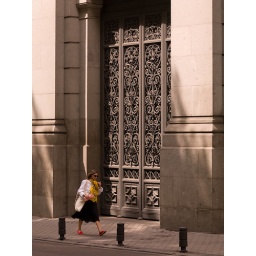
Woman walking on the sidewalk in Madrid